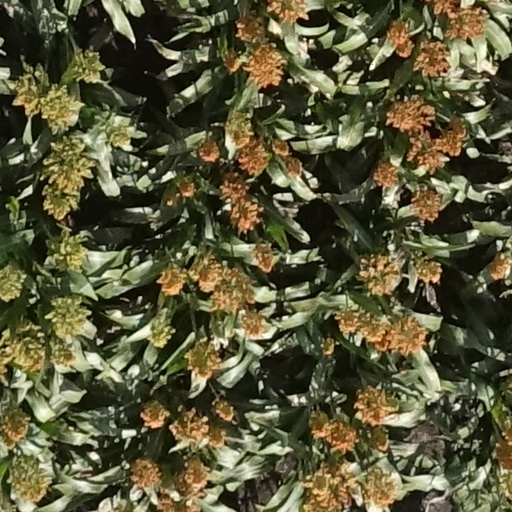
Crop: sorghum